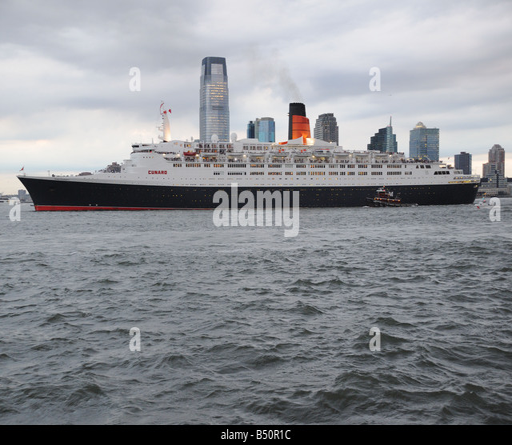
monarch leaving filming location for the last time .